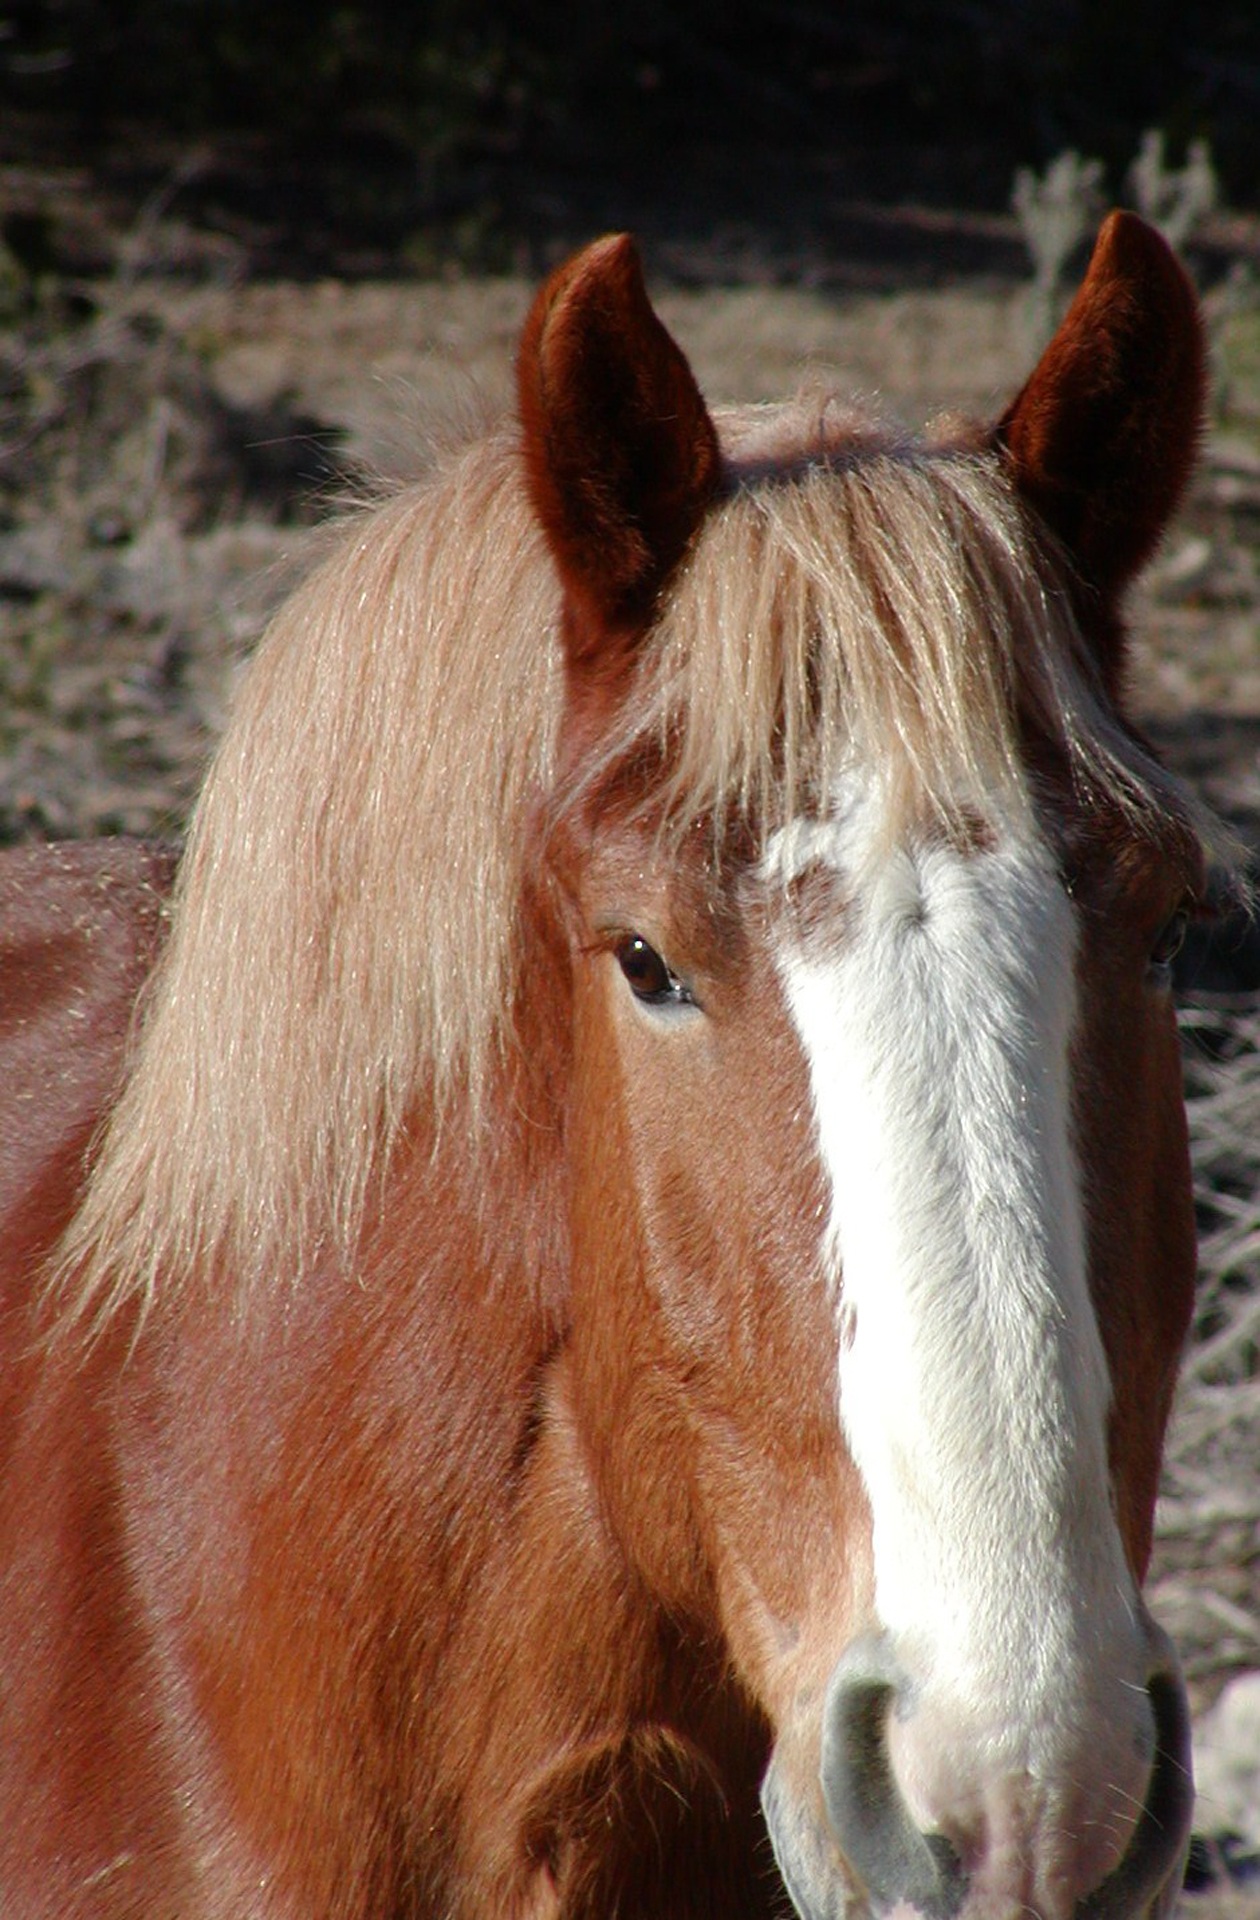
nature, animal, rural, young, pasture, ranch, horse, mammal, stallion, mane, fauna, equestrian, equine, riding, vertebrate, mare, foal, chestnut, colt, halter, pack animal, horse like mammal, mustang horse